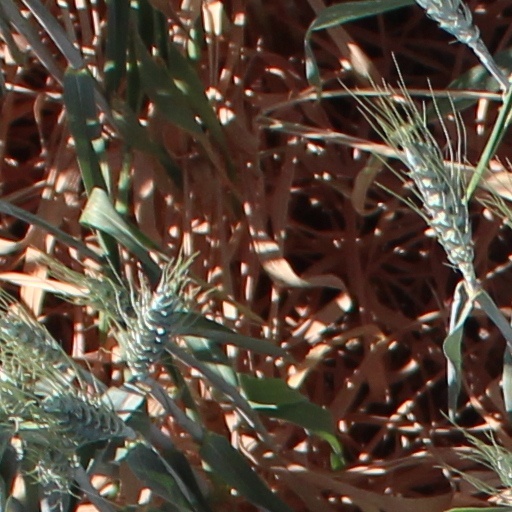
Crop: wheat